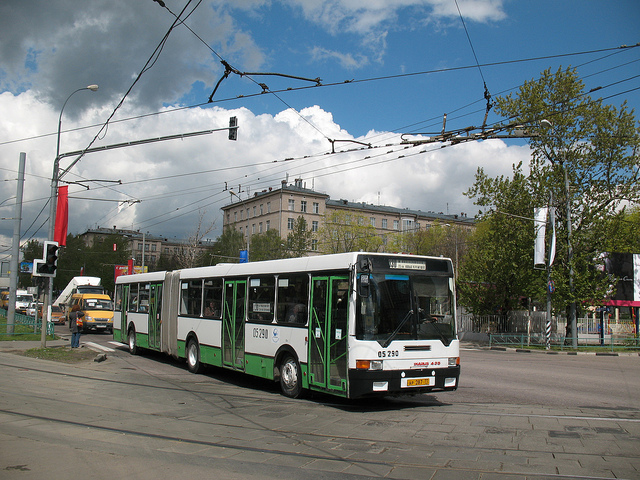
A very long bus driving down a street next to a tree.

THERE IS A CITY BUS THAT IS DRIVING DOWN THE STREET

long double-bus driving into an intersection behind trolley tracks

A green and white bus traveling down the street

A bus that is sitting in the street under wires.